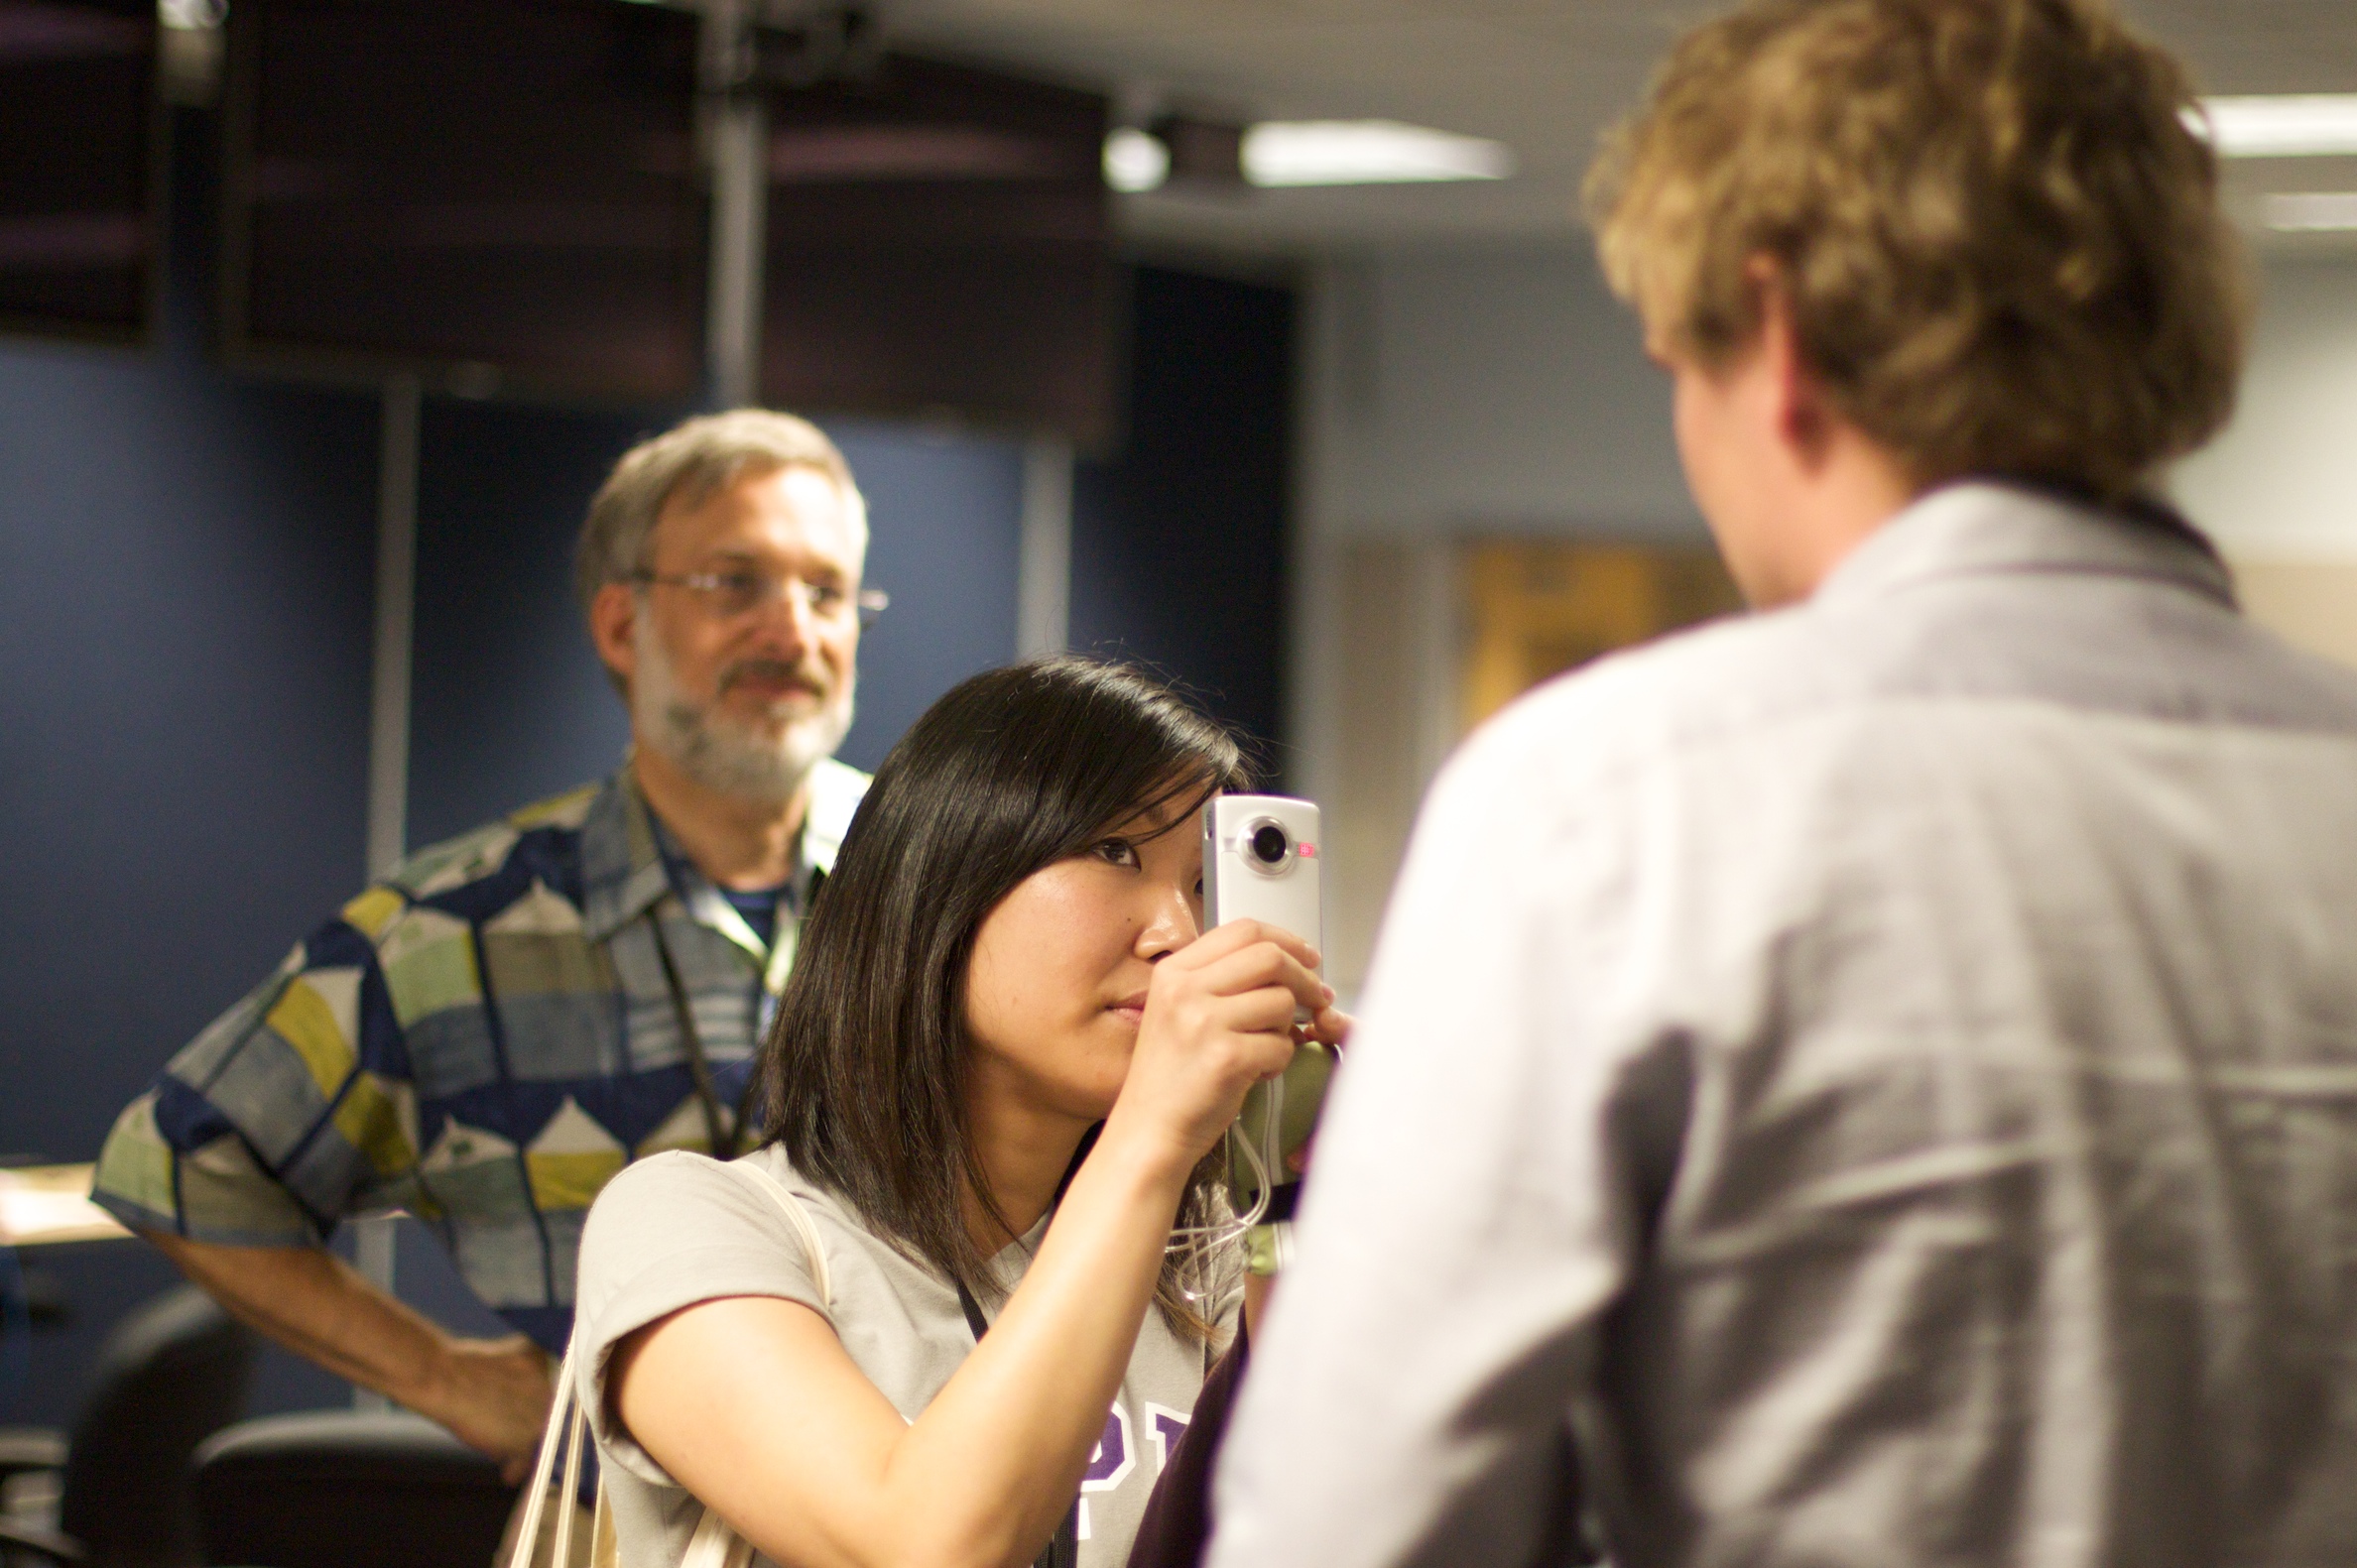
youth, vancouver, conversation, ceremony, opened09